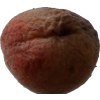
Label: peach